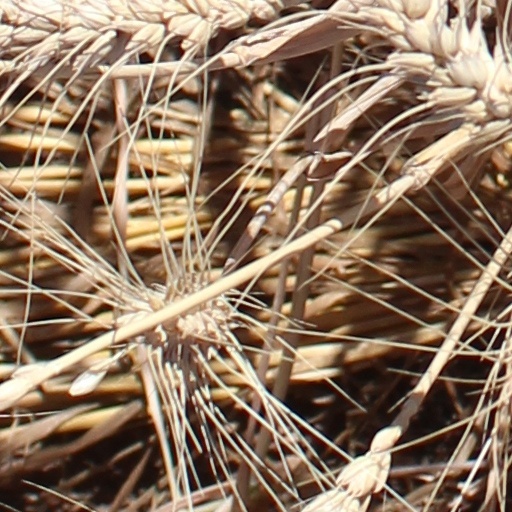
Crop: wheat